Kiss Tomorrow Goodbye (True Detective)

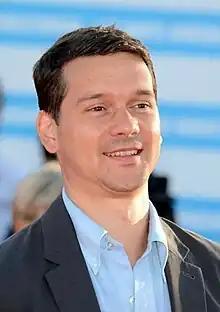
Jeremy Saulnier directed the episode.

In January 2019, the episode's title was revealed as "Kiss Tomorrow Goodbye" and it was announced that series creator Nic Pizzolatto had written the episode while Jeremy Saulnier had directed it. This was Pizzolatto's eighteenth writing credit, and Saulnier's second directing credit. This was Saulnier's last episode for the series; he exited after filming the episode, as it had become clear that filming would take longer than expected to complete.